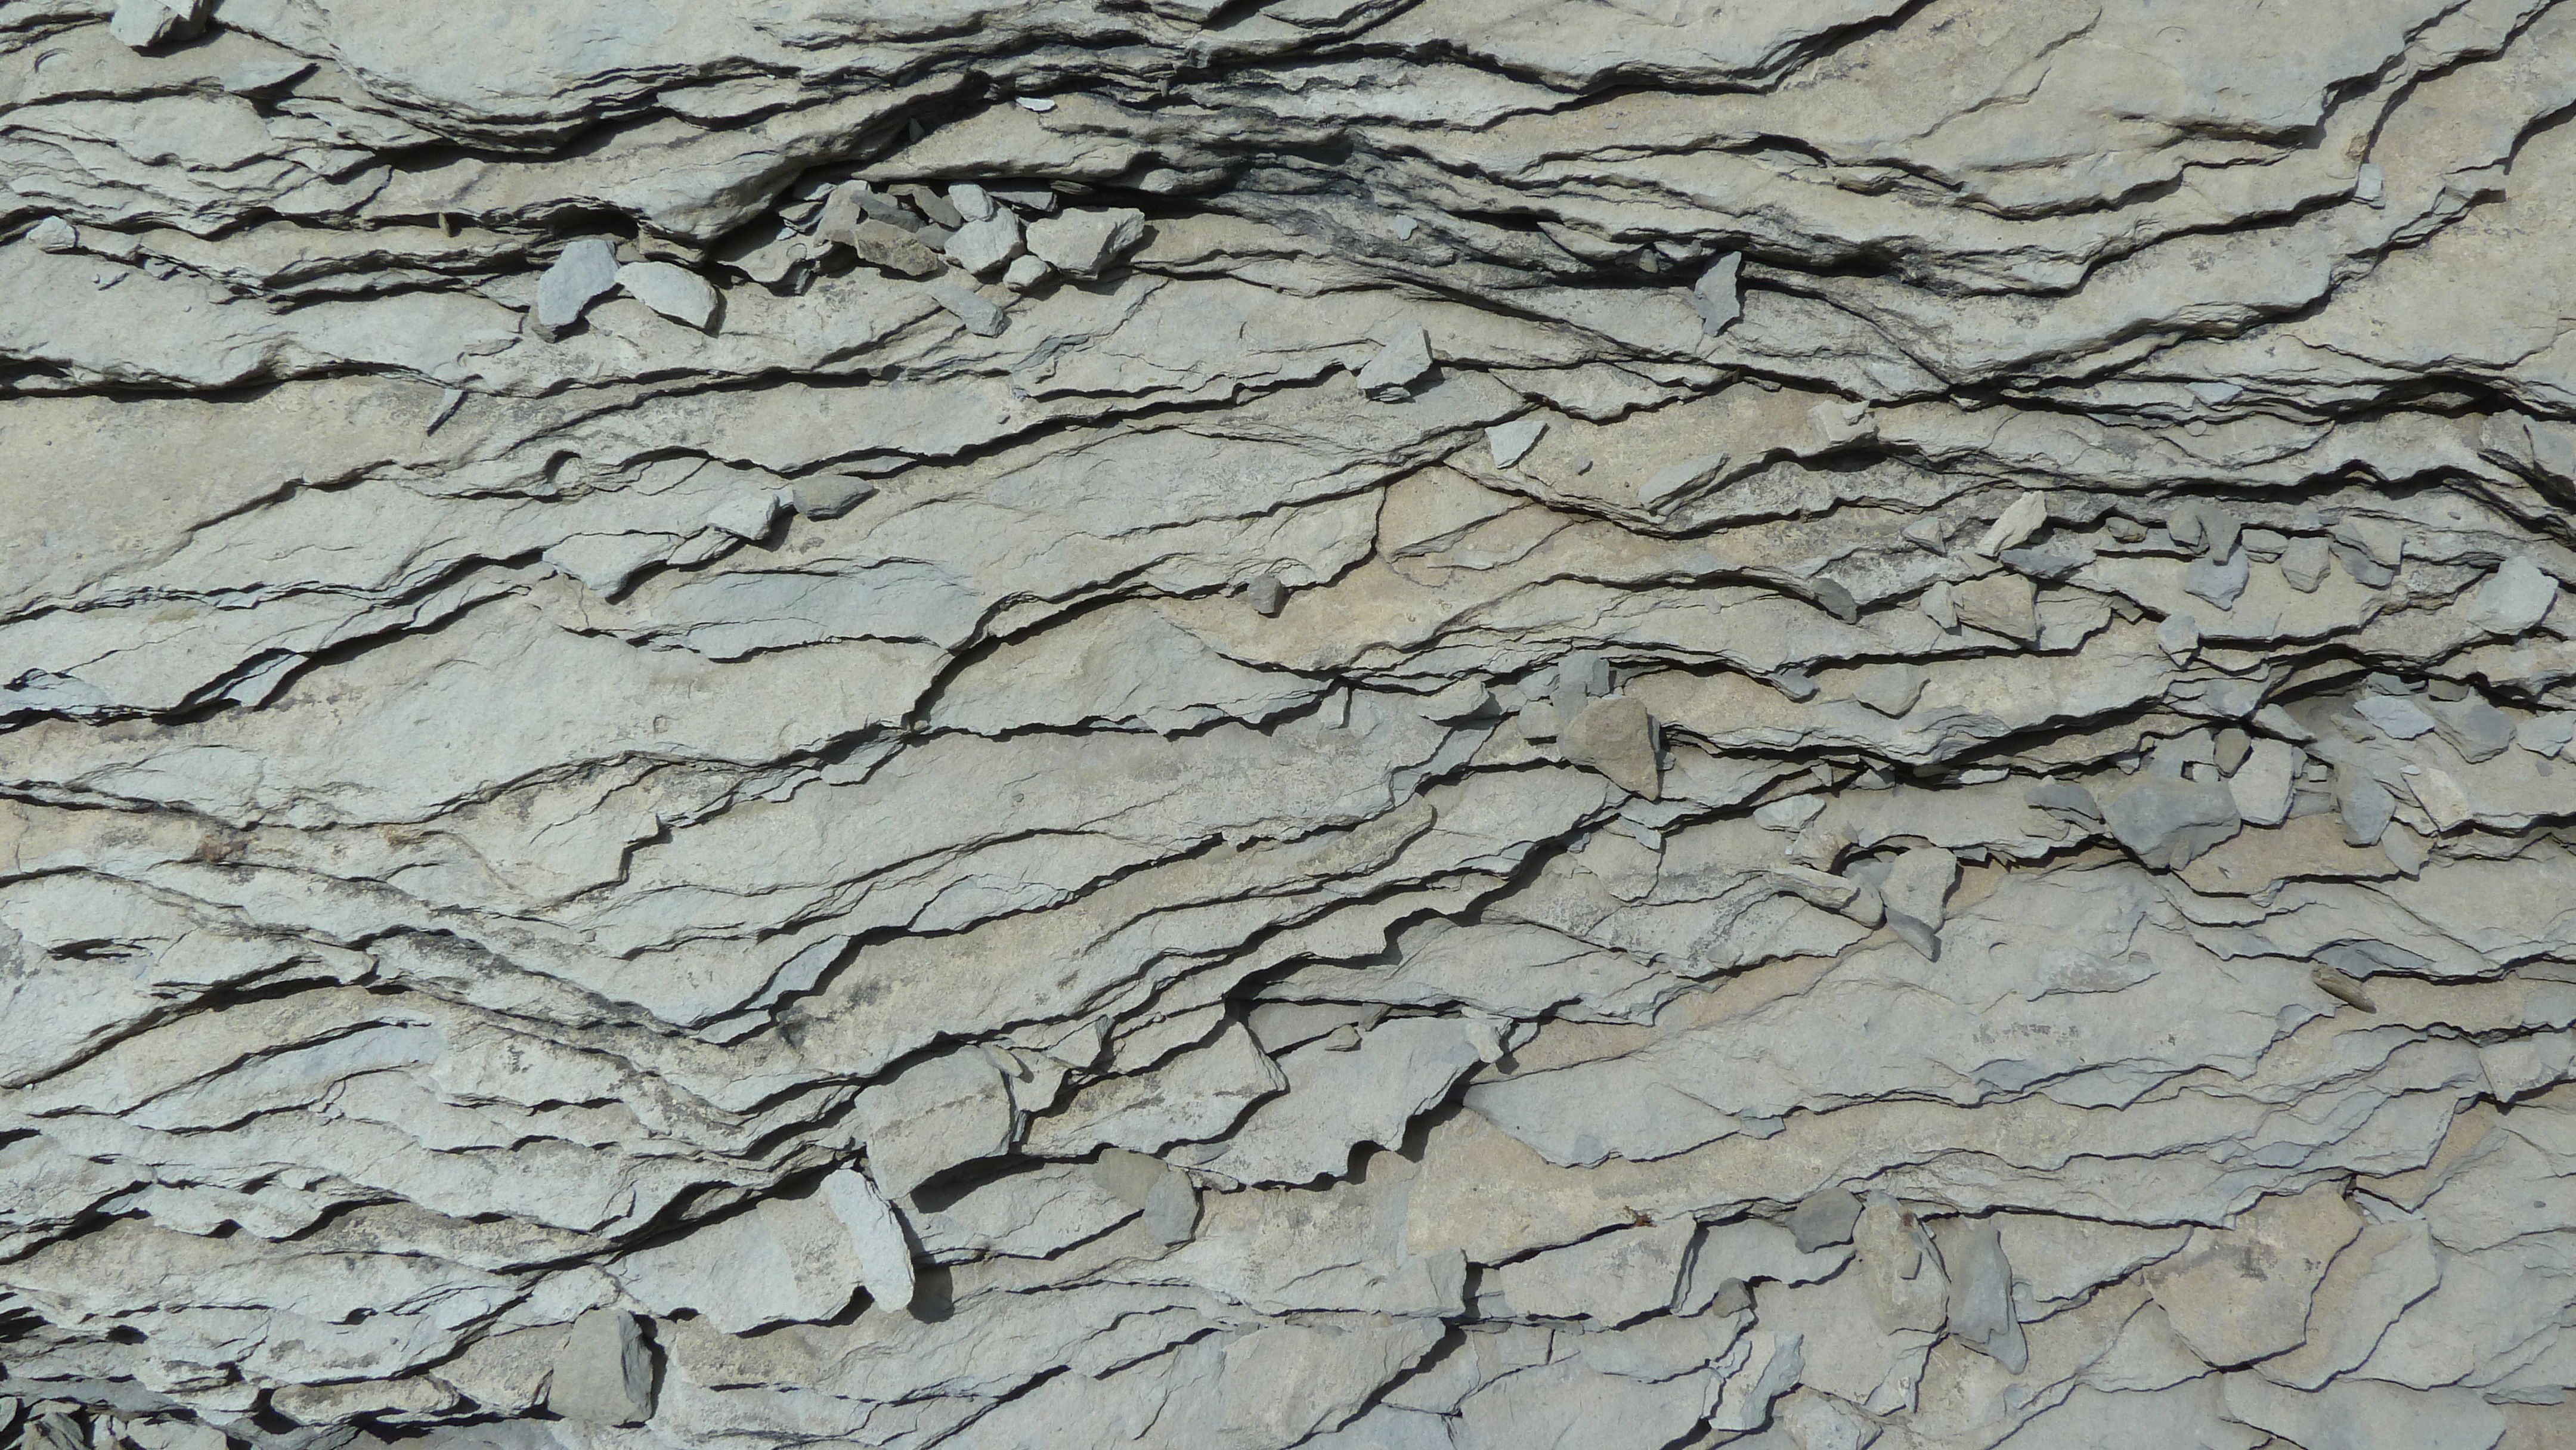
rock, structure, floor, wall, asphalt, soil, stone wall, material, slate, mountains, flooring, road surface, grey slate